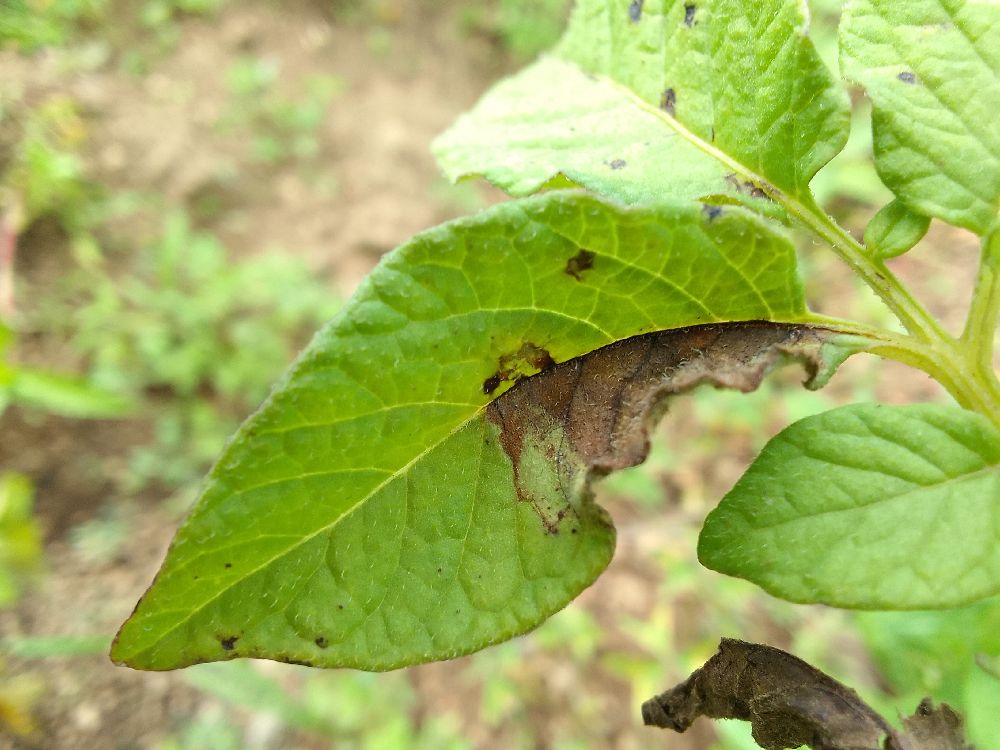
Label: Late blight